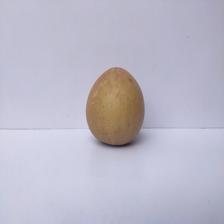
Size: Large